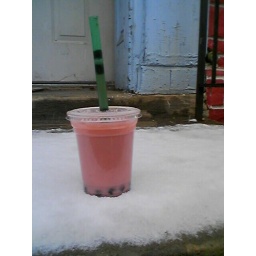
Happiness in a plastic cup